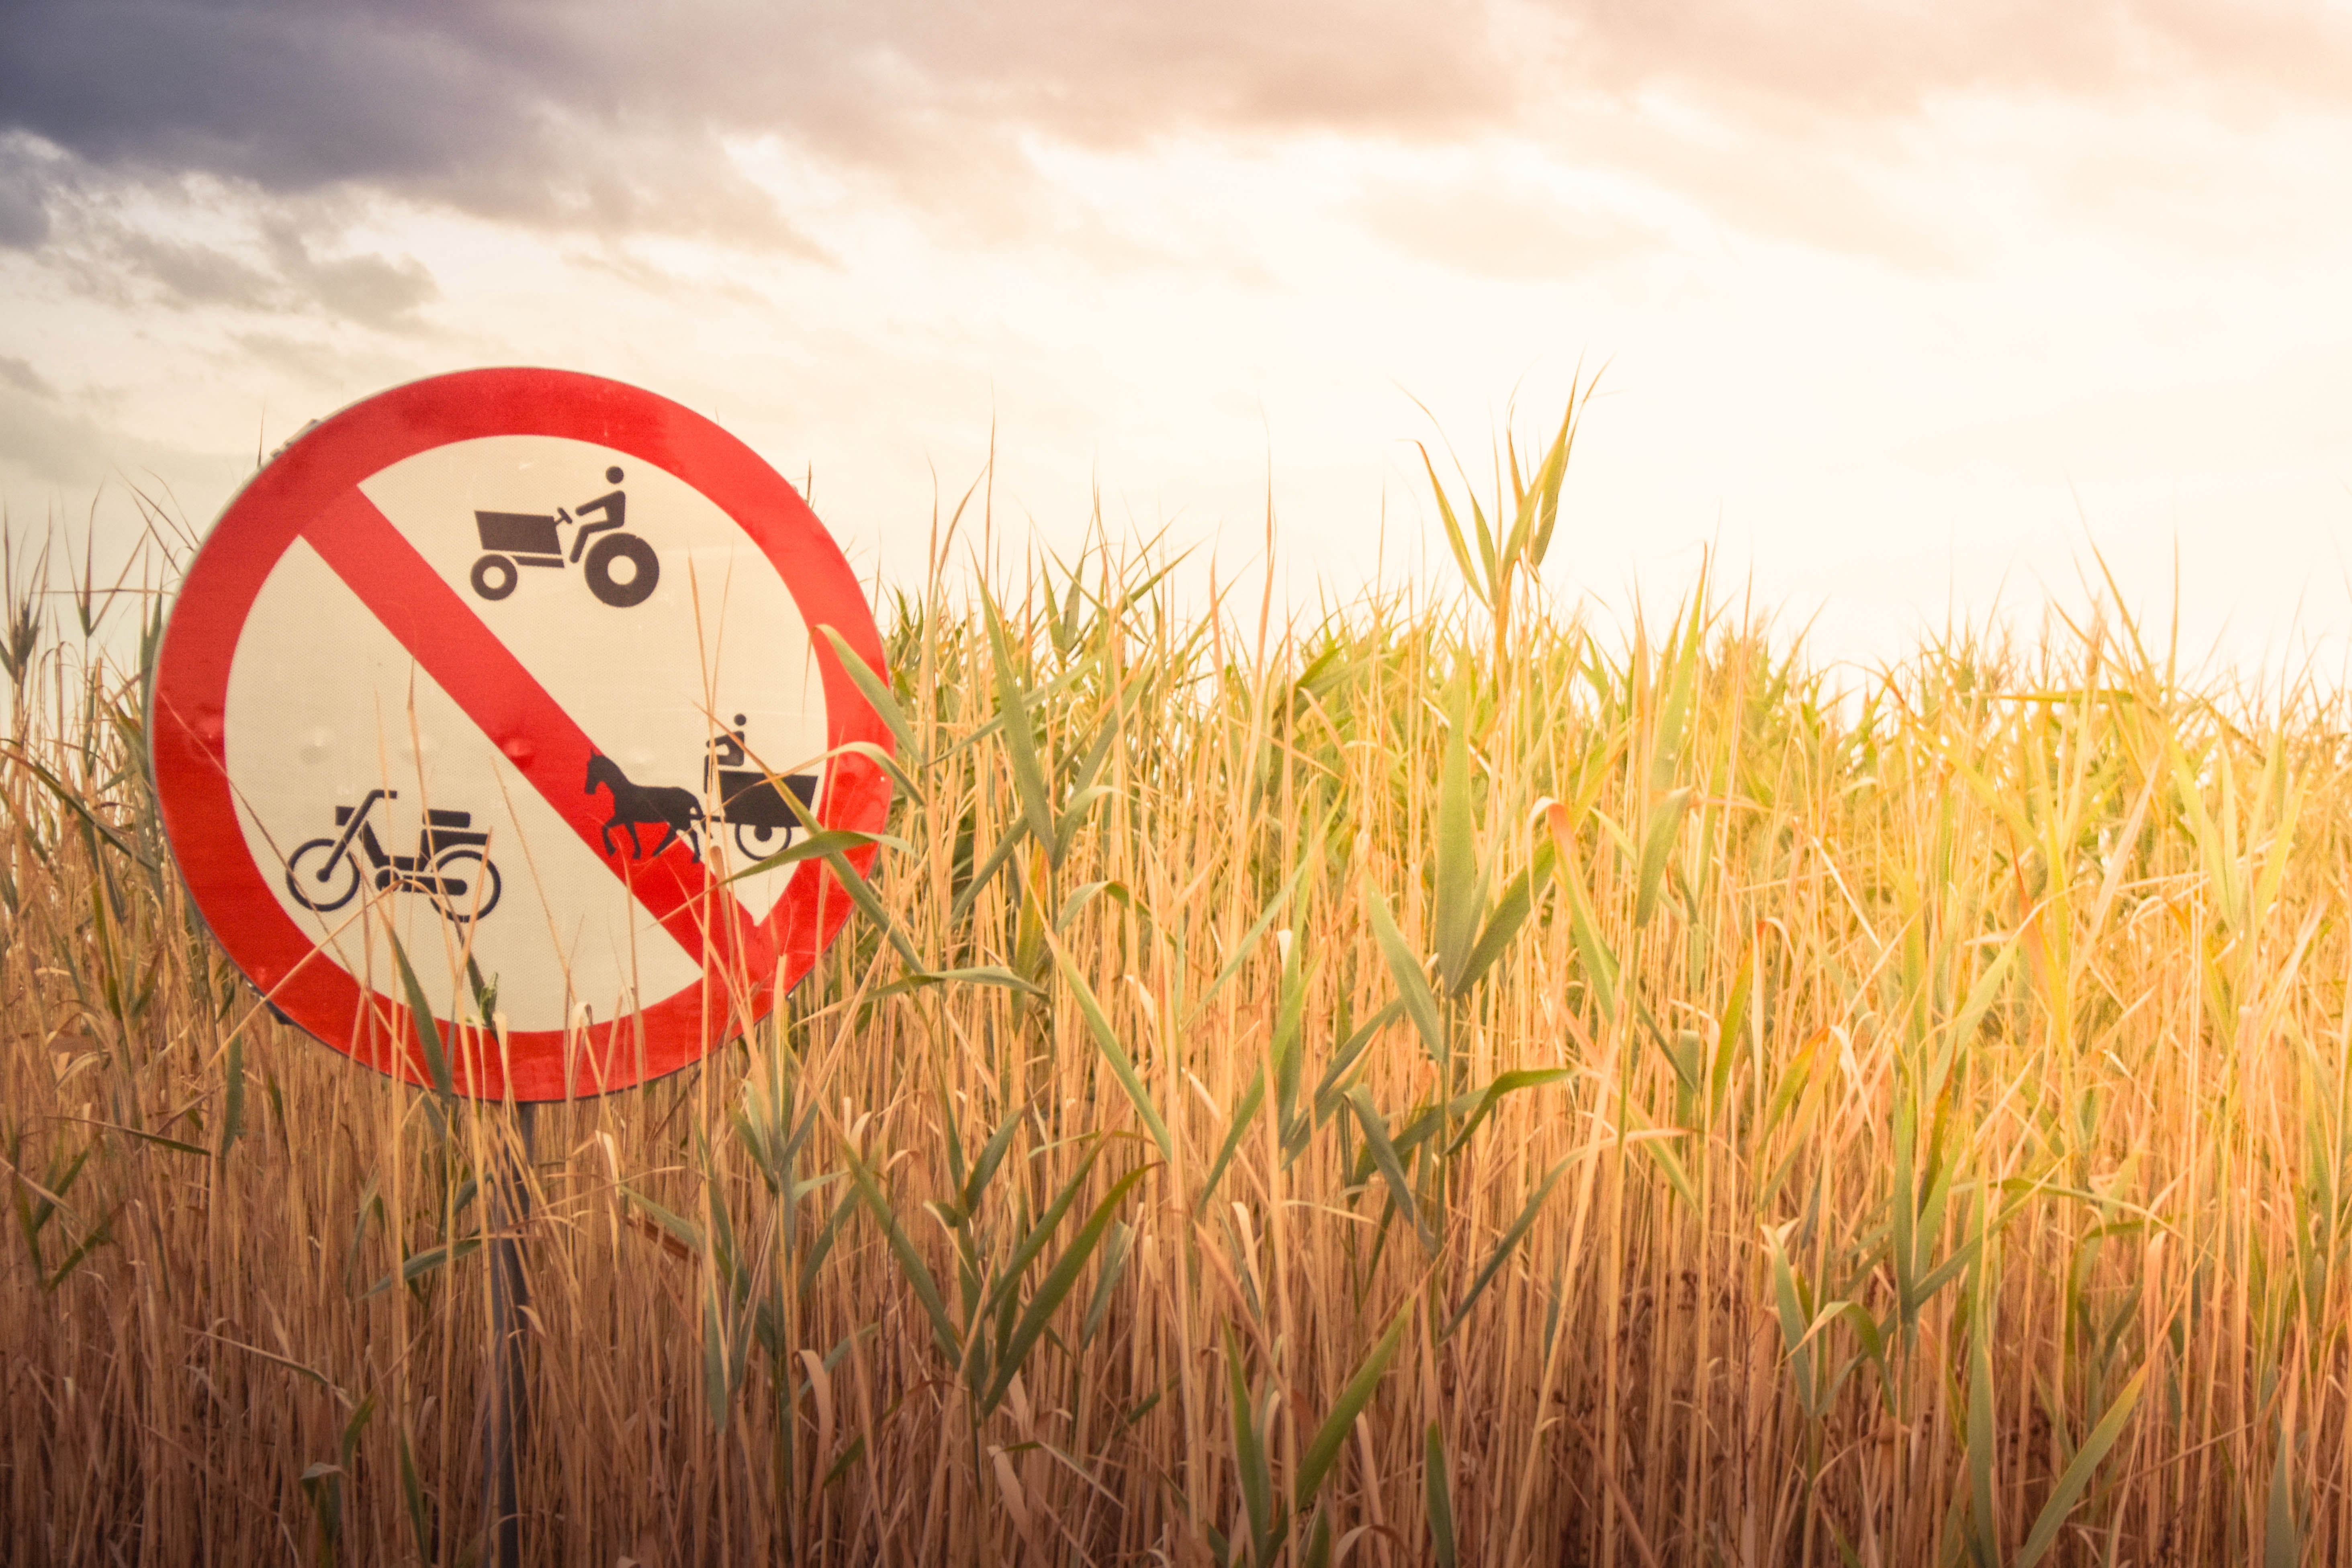
grass, plant, road, street, field, meadow, prairie, sunlight, morning, wind, food, autumn, agriculture, grassland, way, bad, end, off, rural area, flowering plant, grass family, land plant